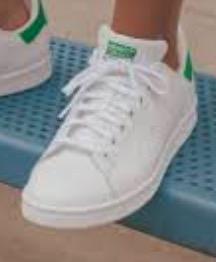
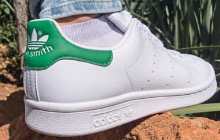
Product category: misc
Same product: yes